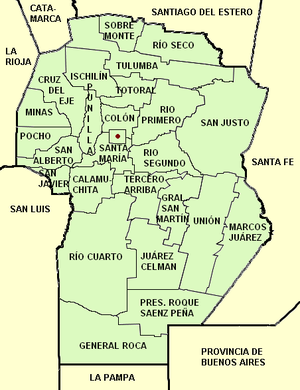
La province de Córdoba est une province de l'Argentine. Située dans le centre-nord du pays, elle est parfois appelée le « Cœur de l'Argentine ». Sa capitale est Córdoba, la deuxième plus grande ville du pays. La province a une superficie de 165 321 km² et une population de 3 567 654 habitants en 2015, ce qui en fait la deuxième province la plus peuplée du pays, après celle de Buenos Aires.